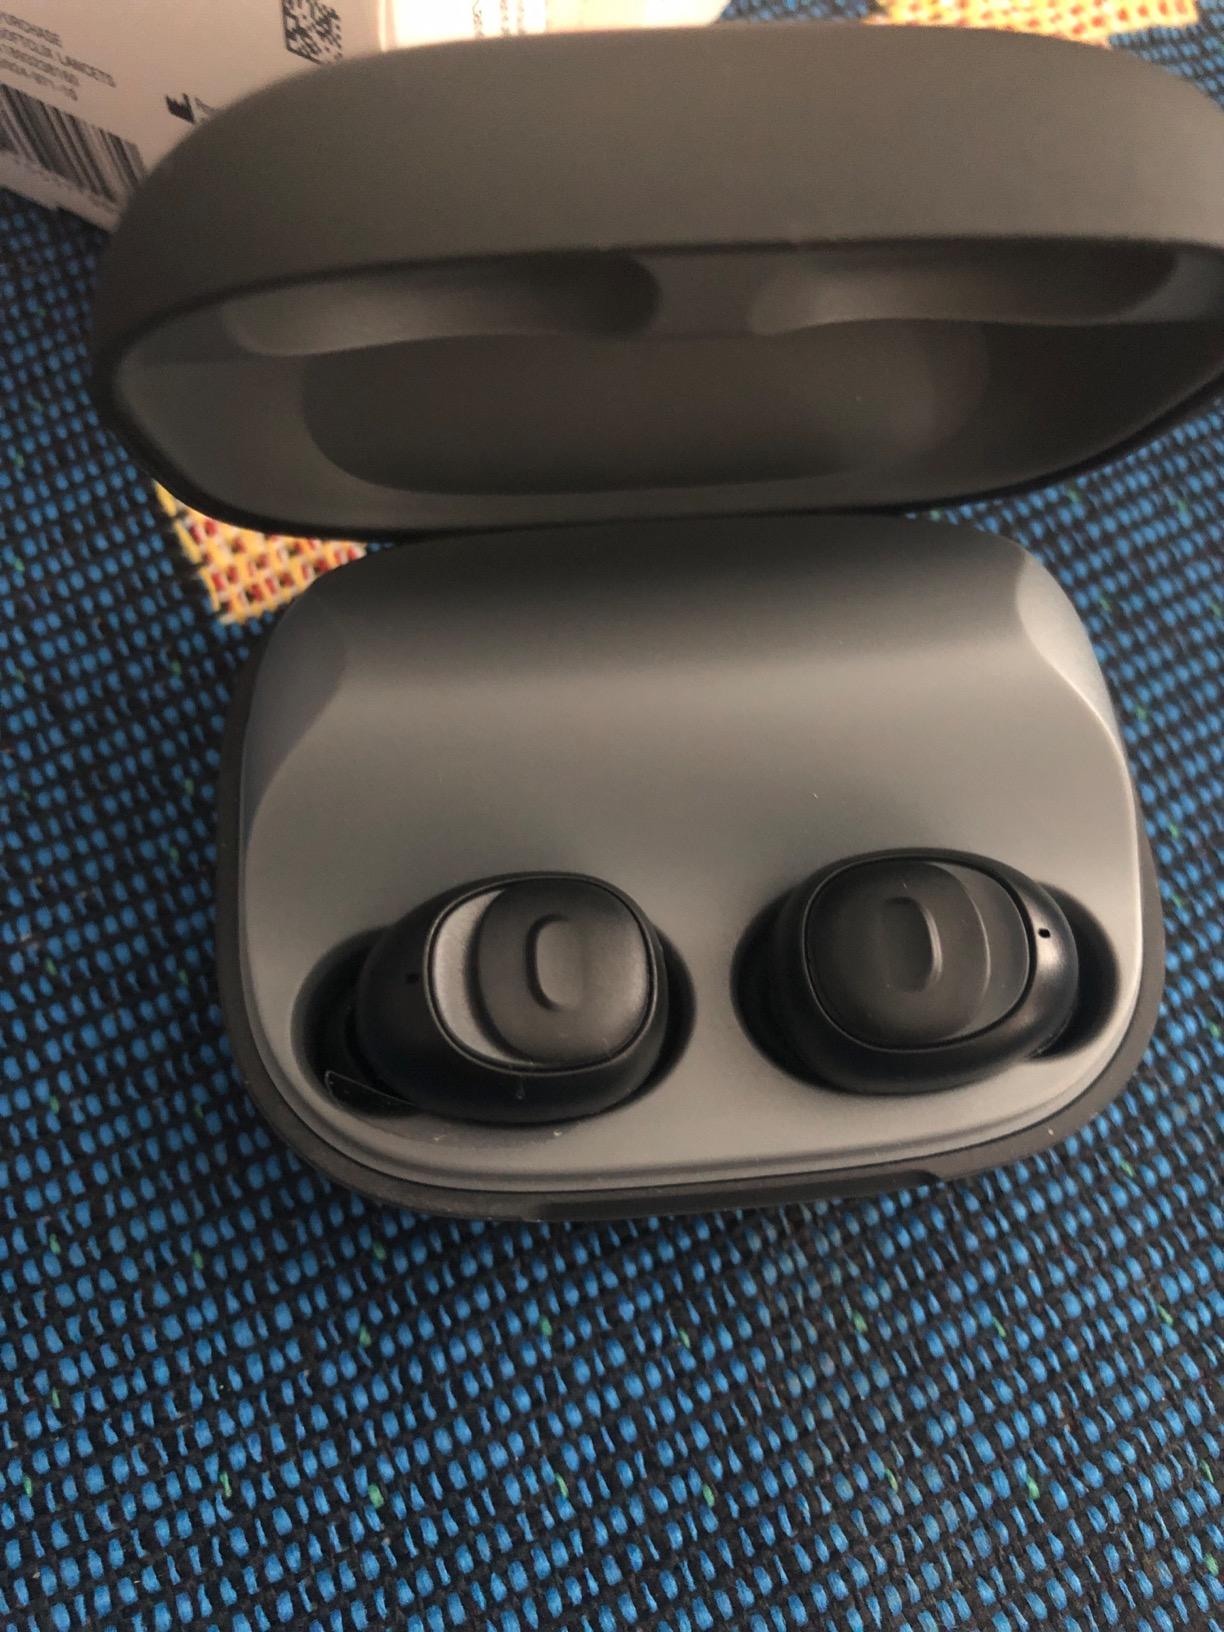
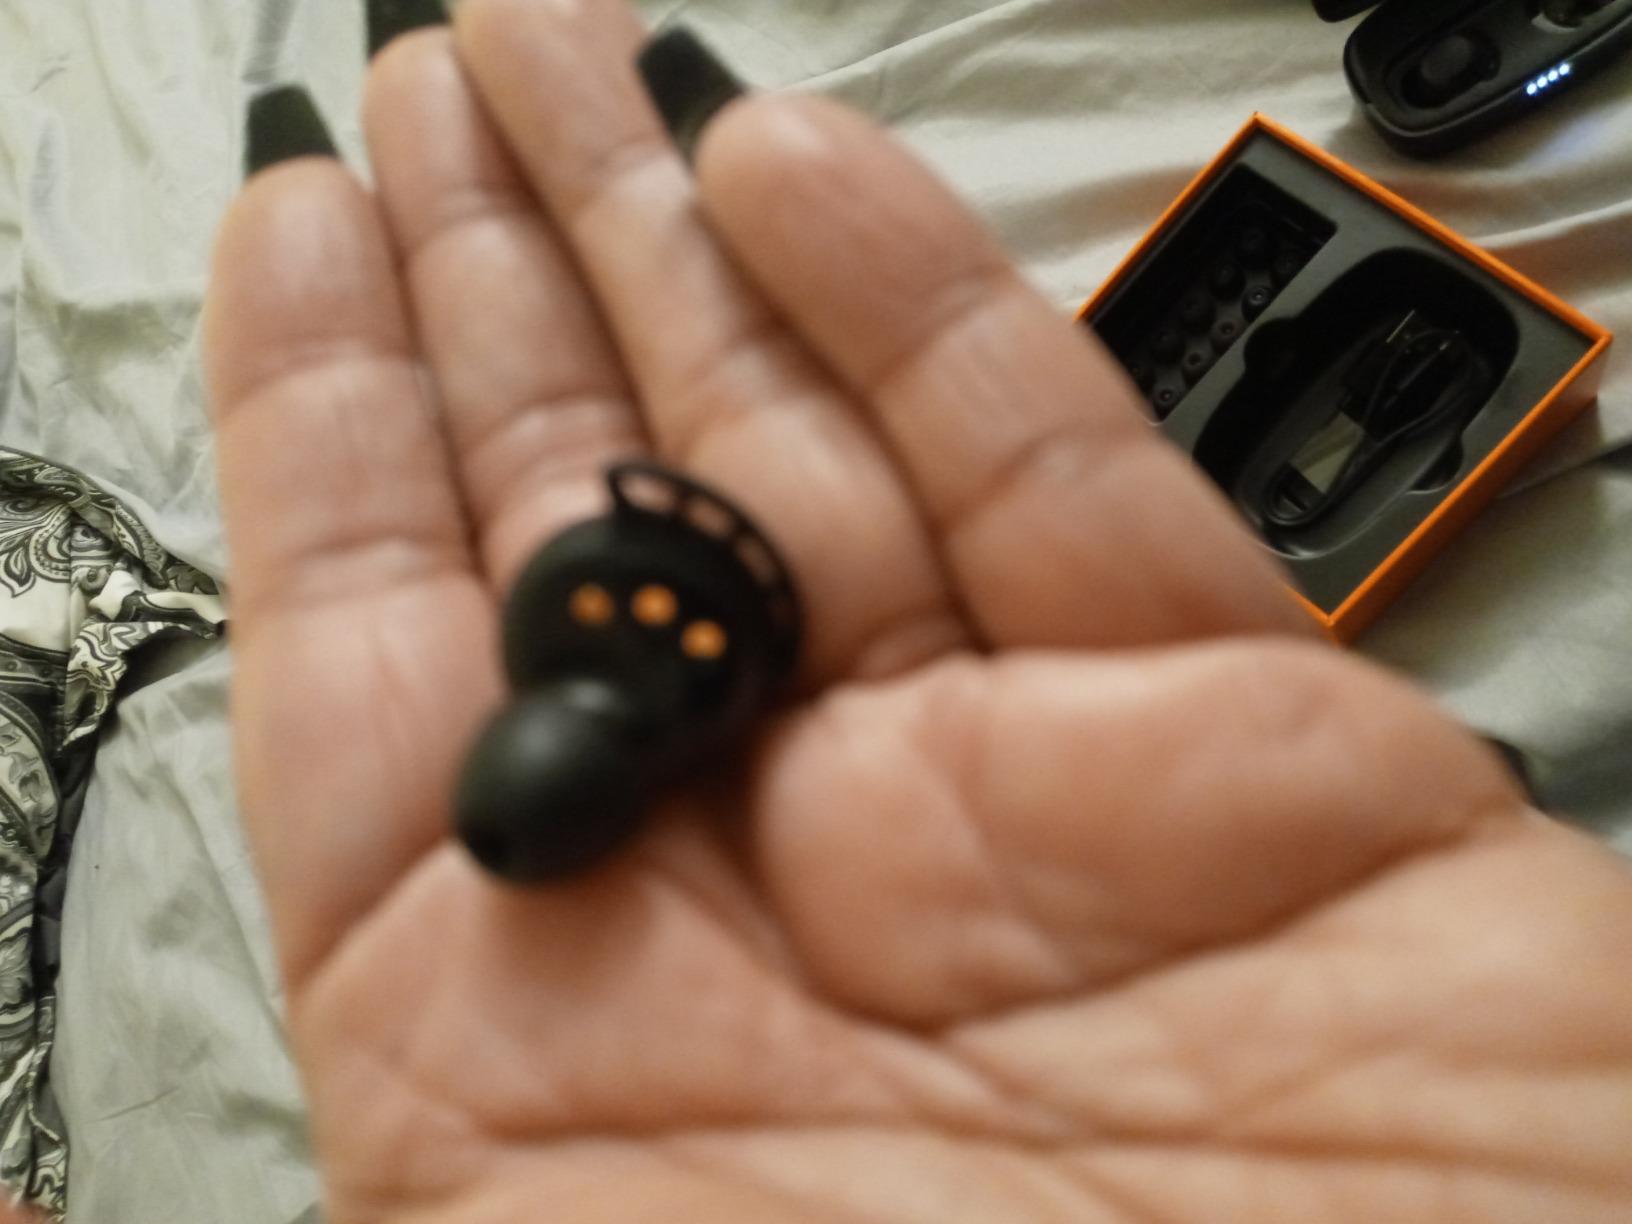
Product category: earbuds
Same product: no